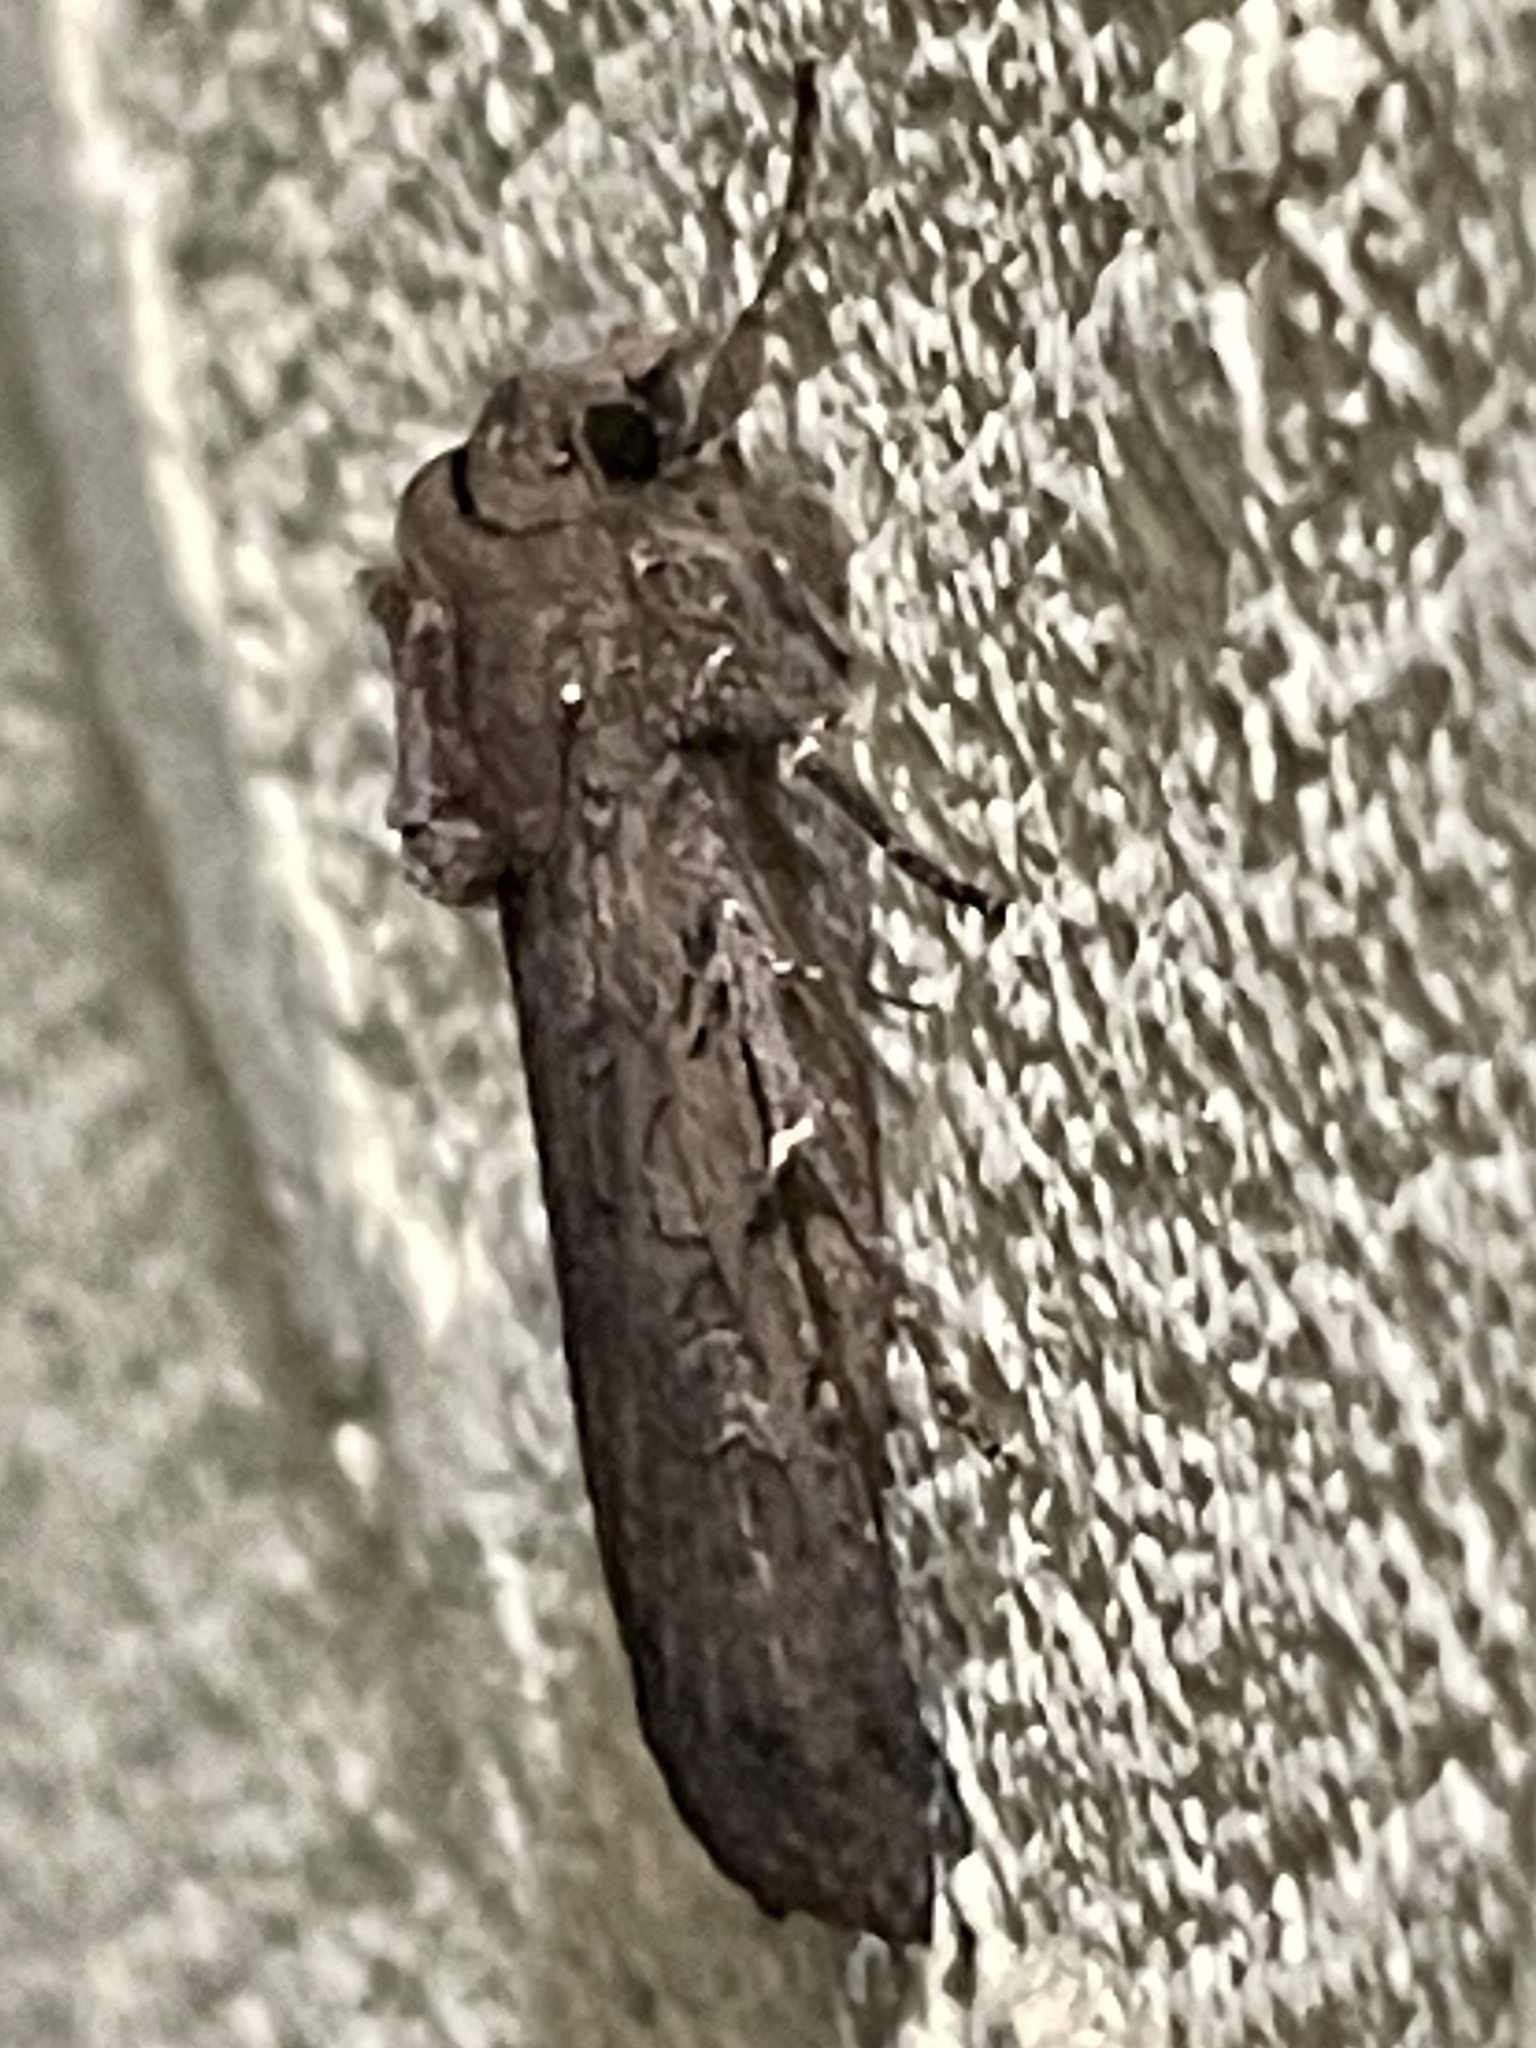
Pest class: cutworms